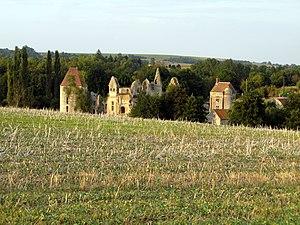
Armentières-sur-Ourcq est une commune française située dans le département de l'Aisne, en région Hauts-de-France.
Le château d'Armentières est une ancienne maison forte, de la fin du XIIIᵉ siècle ou du début du XIVᵉ siècle, profondément remanié au XVIᵉ siècle, dont les ruines se dressent sur la commune d'Armentières-sur-Ourcq dans le département de l'Aisne en région Hauts-de-France.
Cet article recense les monuments historiques du sud de l'Aisne, en France.